Trace McSorley

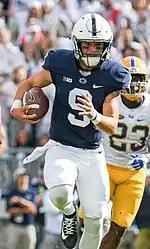
McSorley vs Pitt in 2017.

McSorley and the Nittany Lions entered the 2017 season ranked sixth by the AP Poll. In the Nittany Lions’ season opener McSorley passed for 280 yards and two touchdowns in a 52–0 rout over Akron. He helped lead the team to a remarkable 7–0 start (with a 3–0 mark in conference play), outscoring opponents by a combined 213 points over that span. Through the first seven games McSorley had passed for 1,879 yards and thrown 14 touchdown passes.